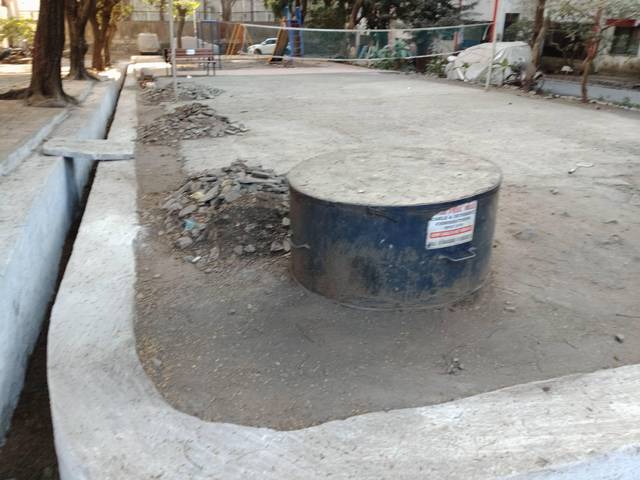
Region: India
Coordinates: 19.096, 72.908